Italian Wars

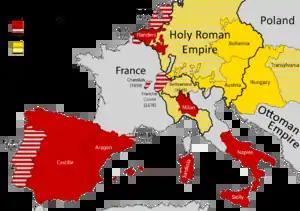
The election of Emperor Charles V meant France was surrounded by Habsburg territories on three sides (Red=Spain, Yellow=Austria)

Following the death of Maximilian in January 1519, the German Princes elected Charles I of Spain as Emperor Charles V on 28 June. This brought Spain, the Low Countries and the Holy Roman Empire under one ruler, and meant France was surrounded by the so-called "Habsburg ring". Francis I had also been a candidate for the Imperial throne, adding a personal dimension to his rivalry with Charles that became one of the fundamental conflicts of the sixteenth century.